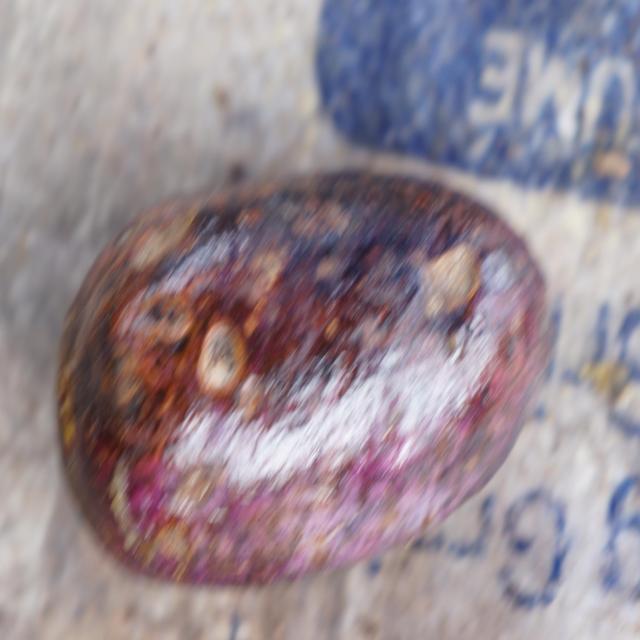
Plum grade: spotted